Seyðisfjörður

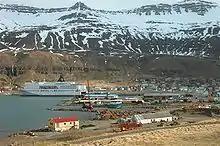
MS "Norröna" berthed at Seyðisfjörður harbour.

Every week the car ferry MS "Norröna" of Smyril Line comes to Seyðisfjörður from Hirtshals in Denmark and Tórshavn in the Faroe Islands. It is the only car ferry between Iceland and other countries.